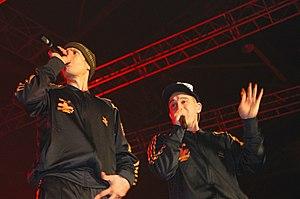
Beastie Boys est un groupe de hip-hop américain, originaire des quartiers de Manhattan et de Brooklyn, à New York. Pendant la majeure partie de son existence, le groupe se compose de Michael « Mike D » Diamond, Adam « MCA » Yauch et Adam « Ad-Rock » Horovitz. Plusieurs autres musiciens et disc jockeys, tels que Michael « Mix Master Mike » Schwartz, jouent également au sein du groupe, certains d'entre eux pendant une durée conséquente, tels DJ Hurricane ou Eric Bobo.